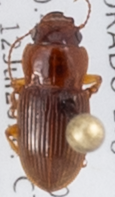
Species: Cratacanthus dubius
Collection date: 2018-07-12
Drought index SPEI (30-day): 0.792
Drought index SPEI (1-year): -0.33
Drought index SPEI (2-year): -0.418